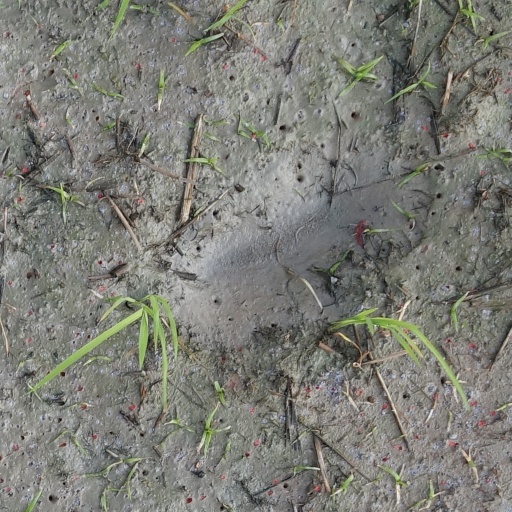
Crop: rice